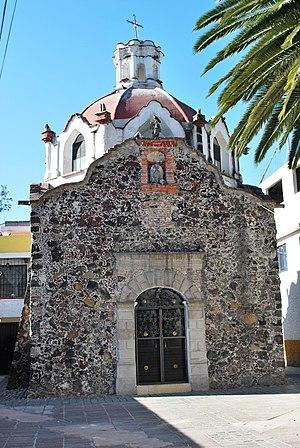
Bien qu'aujourd'hui le sens du mot ermitage soit traditionnellement un endroit où un ermite vit dans l'isolement du monde, l'ermitage était couramment utilisé pour désigner un établissement où une personne vit religieusement, en isolement de la société.